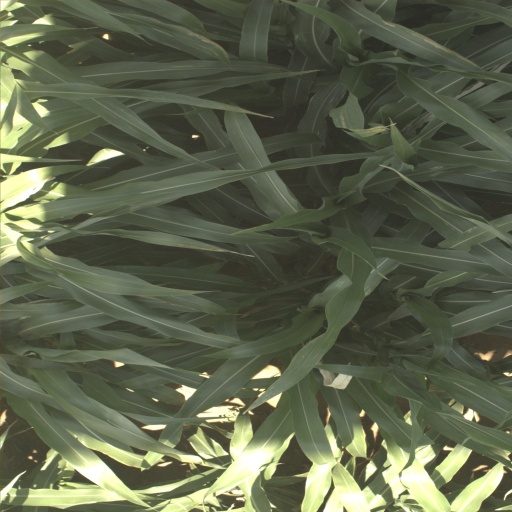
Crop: sorghum